Kieran Patrick Kelly

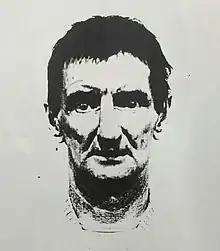

Kieran Patrick Kelly (16 March 1930 – 2001) was an Irish vagrant, convicted murderer, and suspected serial killer.